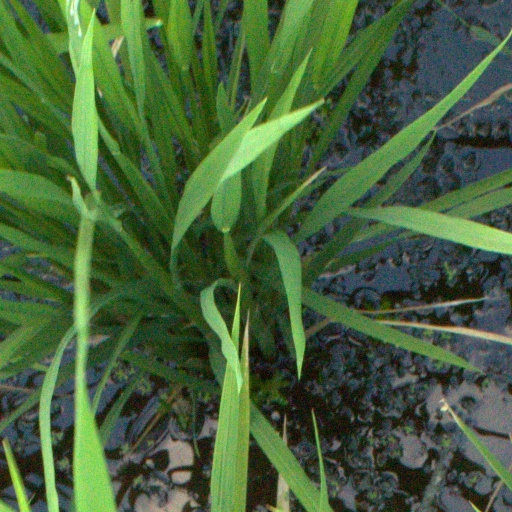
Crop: rice